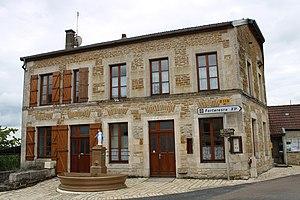
La mairie
Lafauche est une commune française située dans le département de la Haute-Marne, en région Grand Est.